The Silence of the Hams

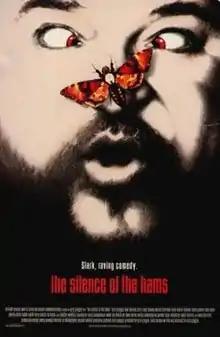
Theatrical release poster

The Silence of the Hams (Italian: "Il Silenzio dei Prosciutti") is a 1994 comedy thriller film written by, directed by, and starring Italian comedian Ezio Greggio. It is a parody of many popular thriller and horror films, notably "The Silence of the Lambs" and "Psycho". Along with Greggio, it features an ensemble cast of Dom DeLuise, Billy Zane, Joanna Pacuła, Charlene Tilton and Martin Balsam.